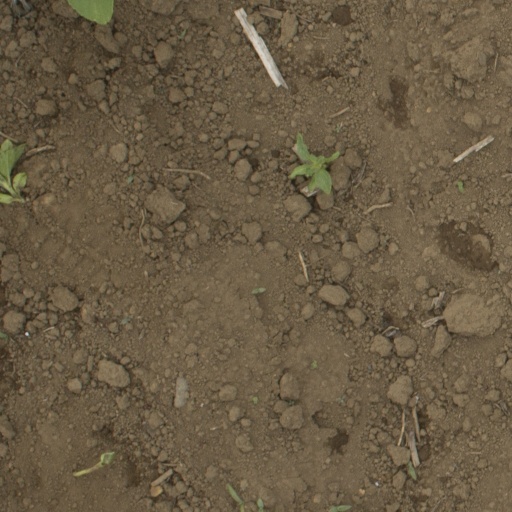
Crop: Jerusalem artichoke